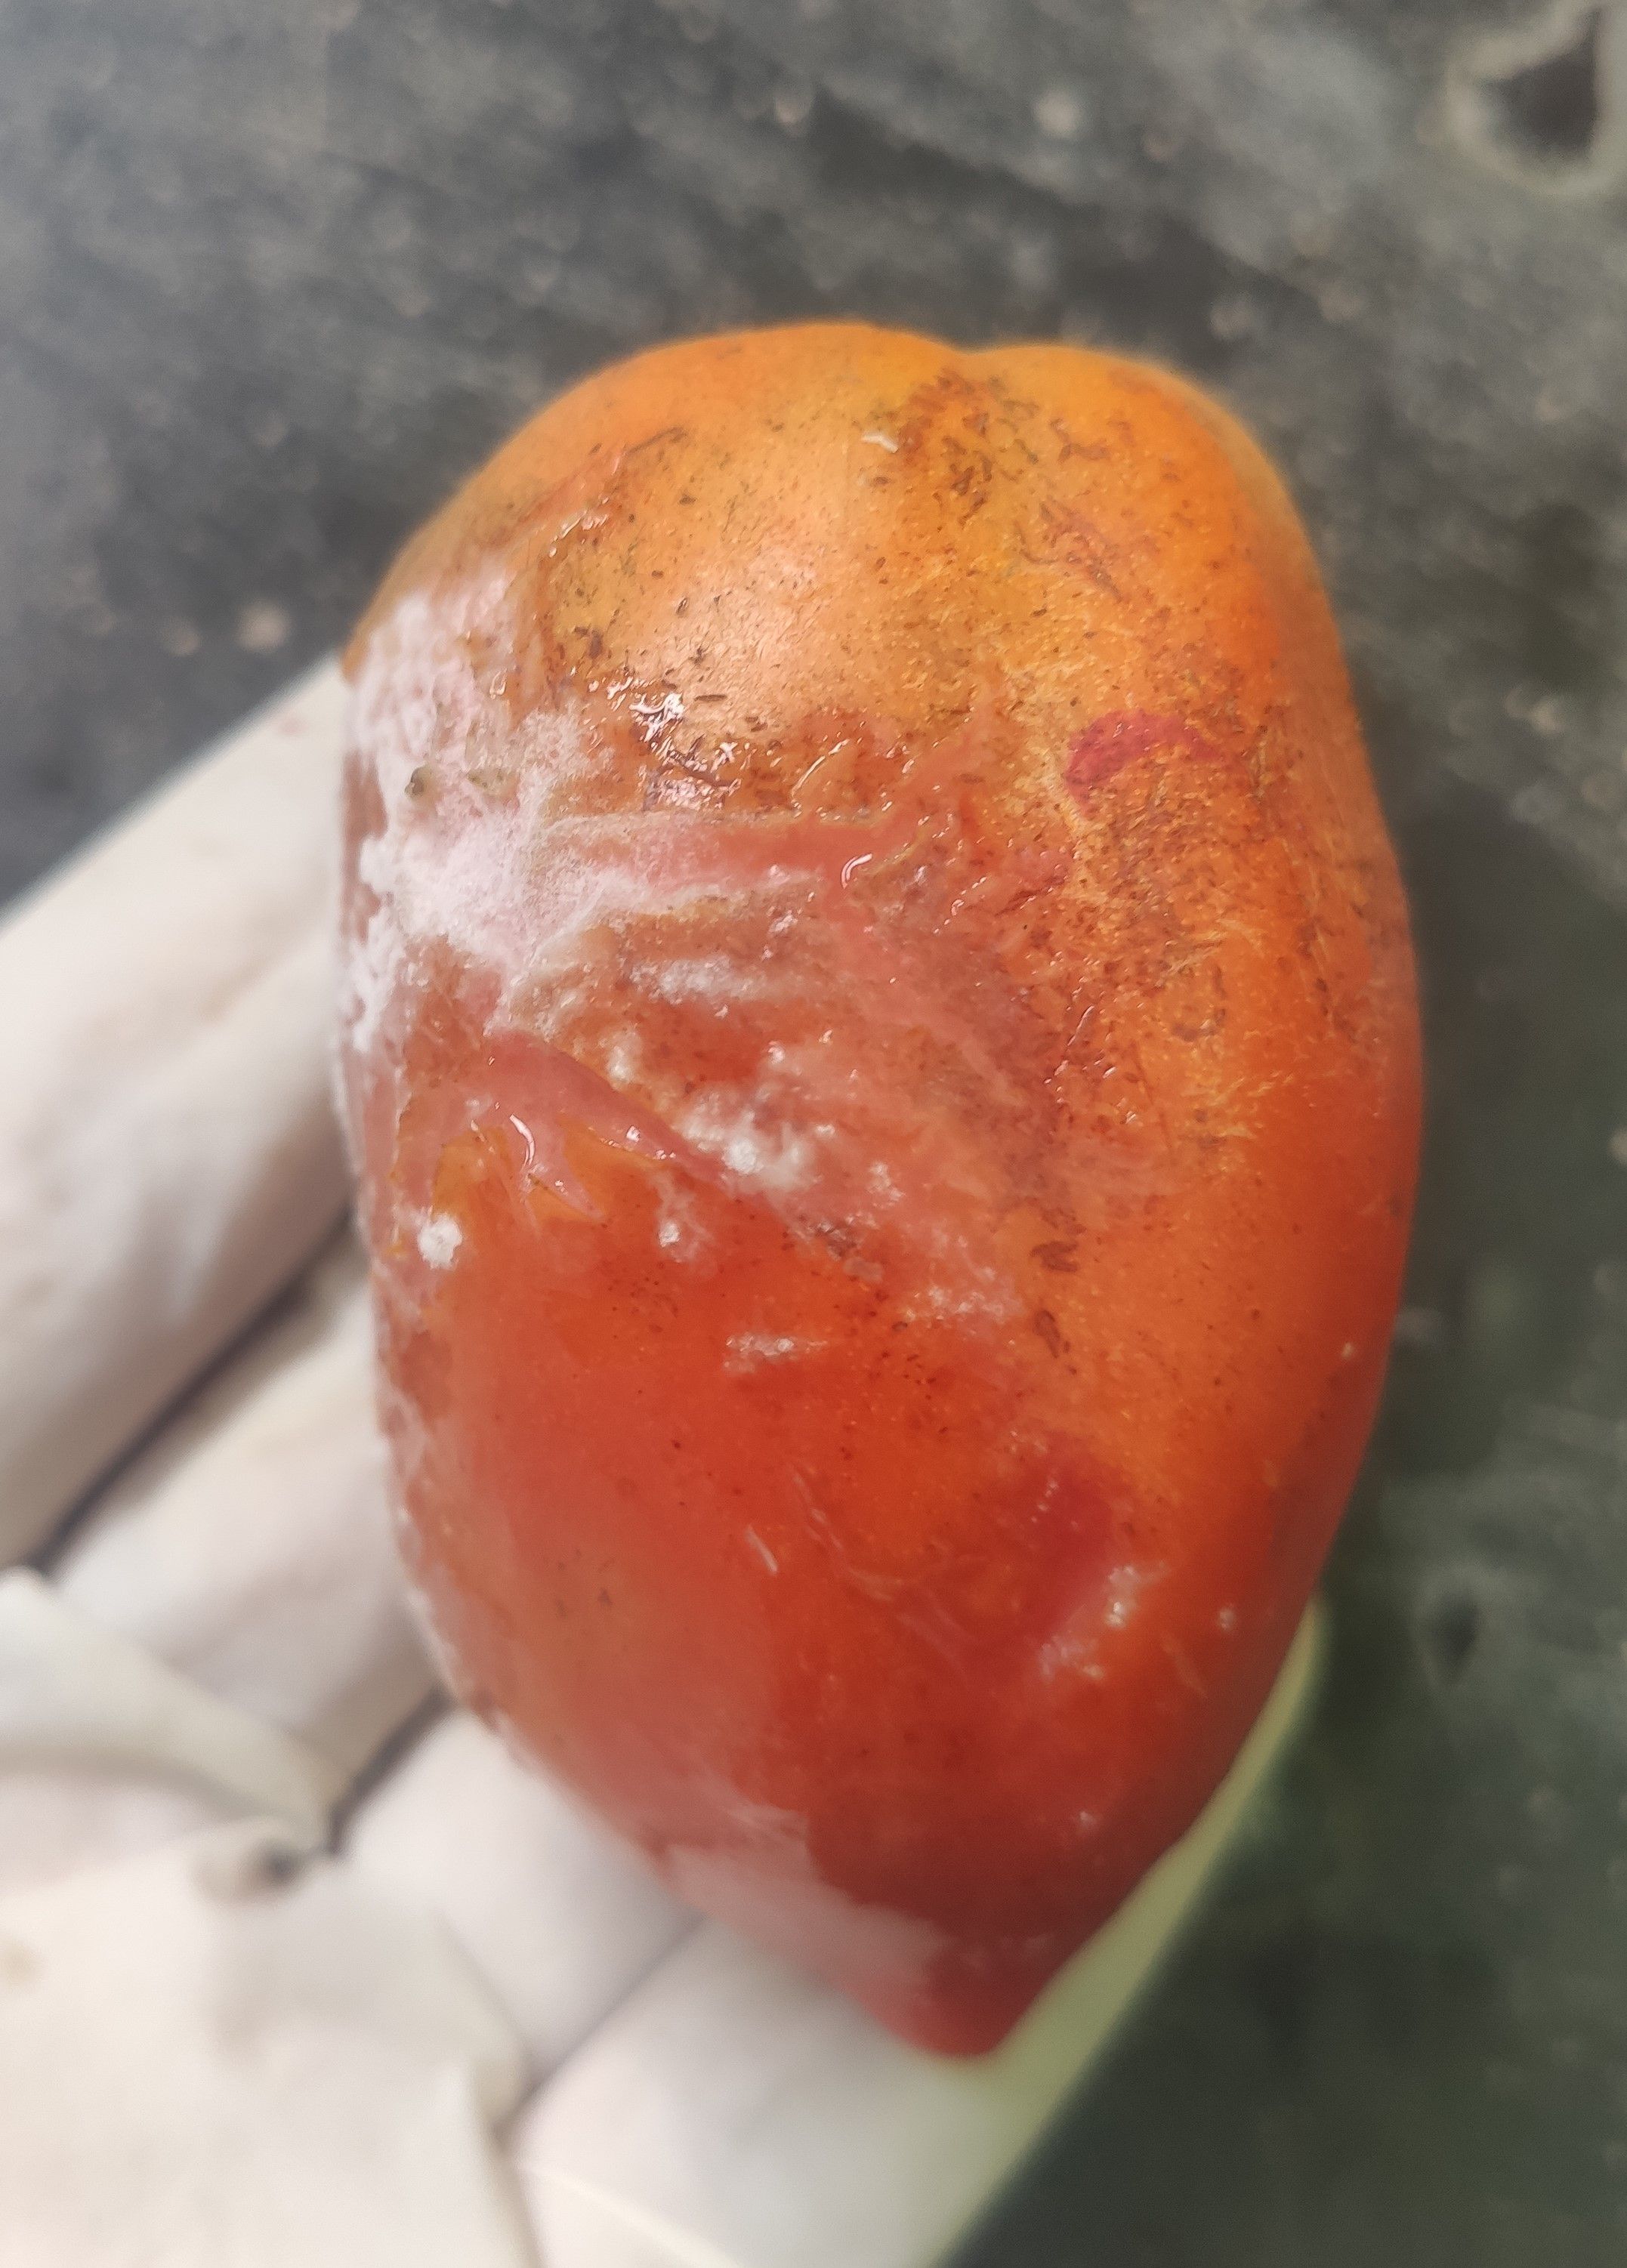
Fruit: tomatoes
Grade: 3rd-grade